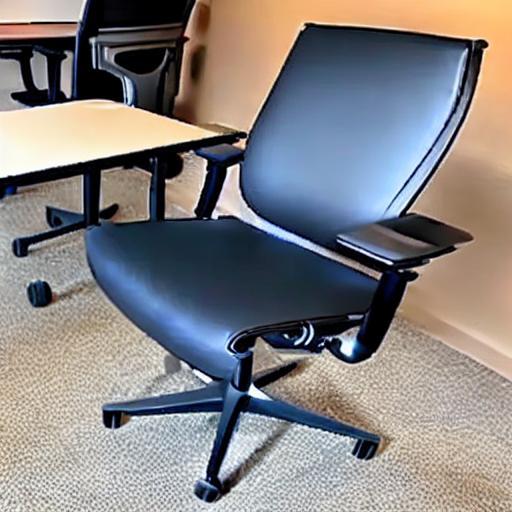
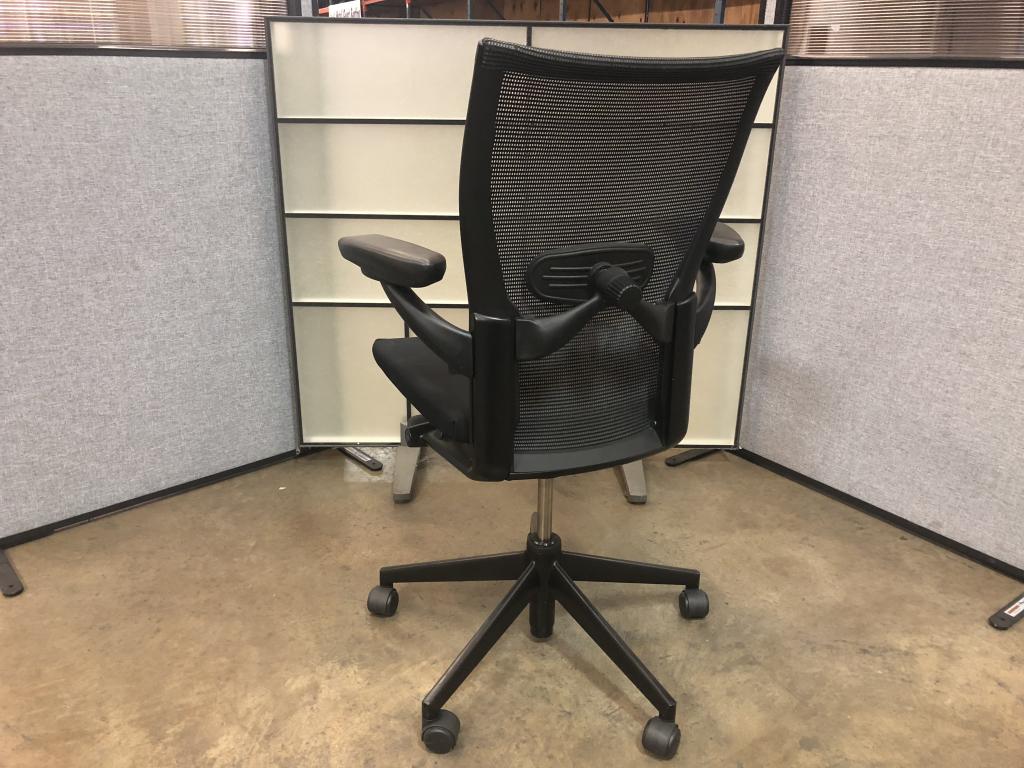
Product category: items_chair
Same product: no